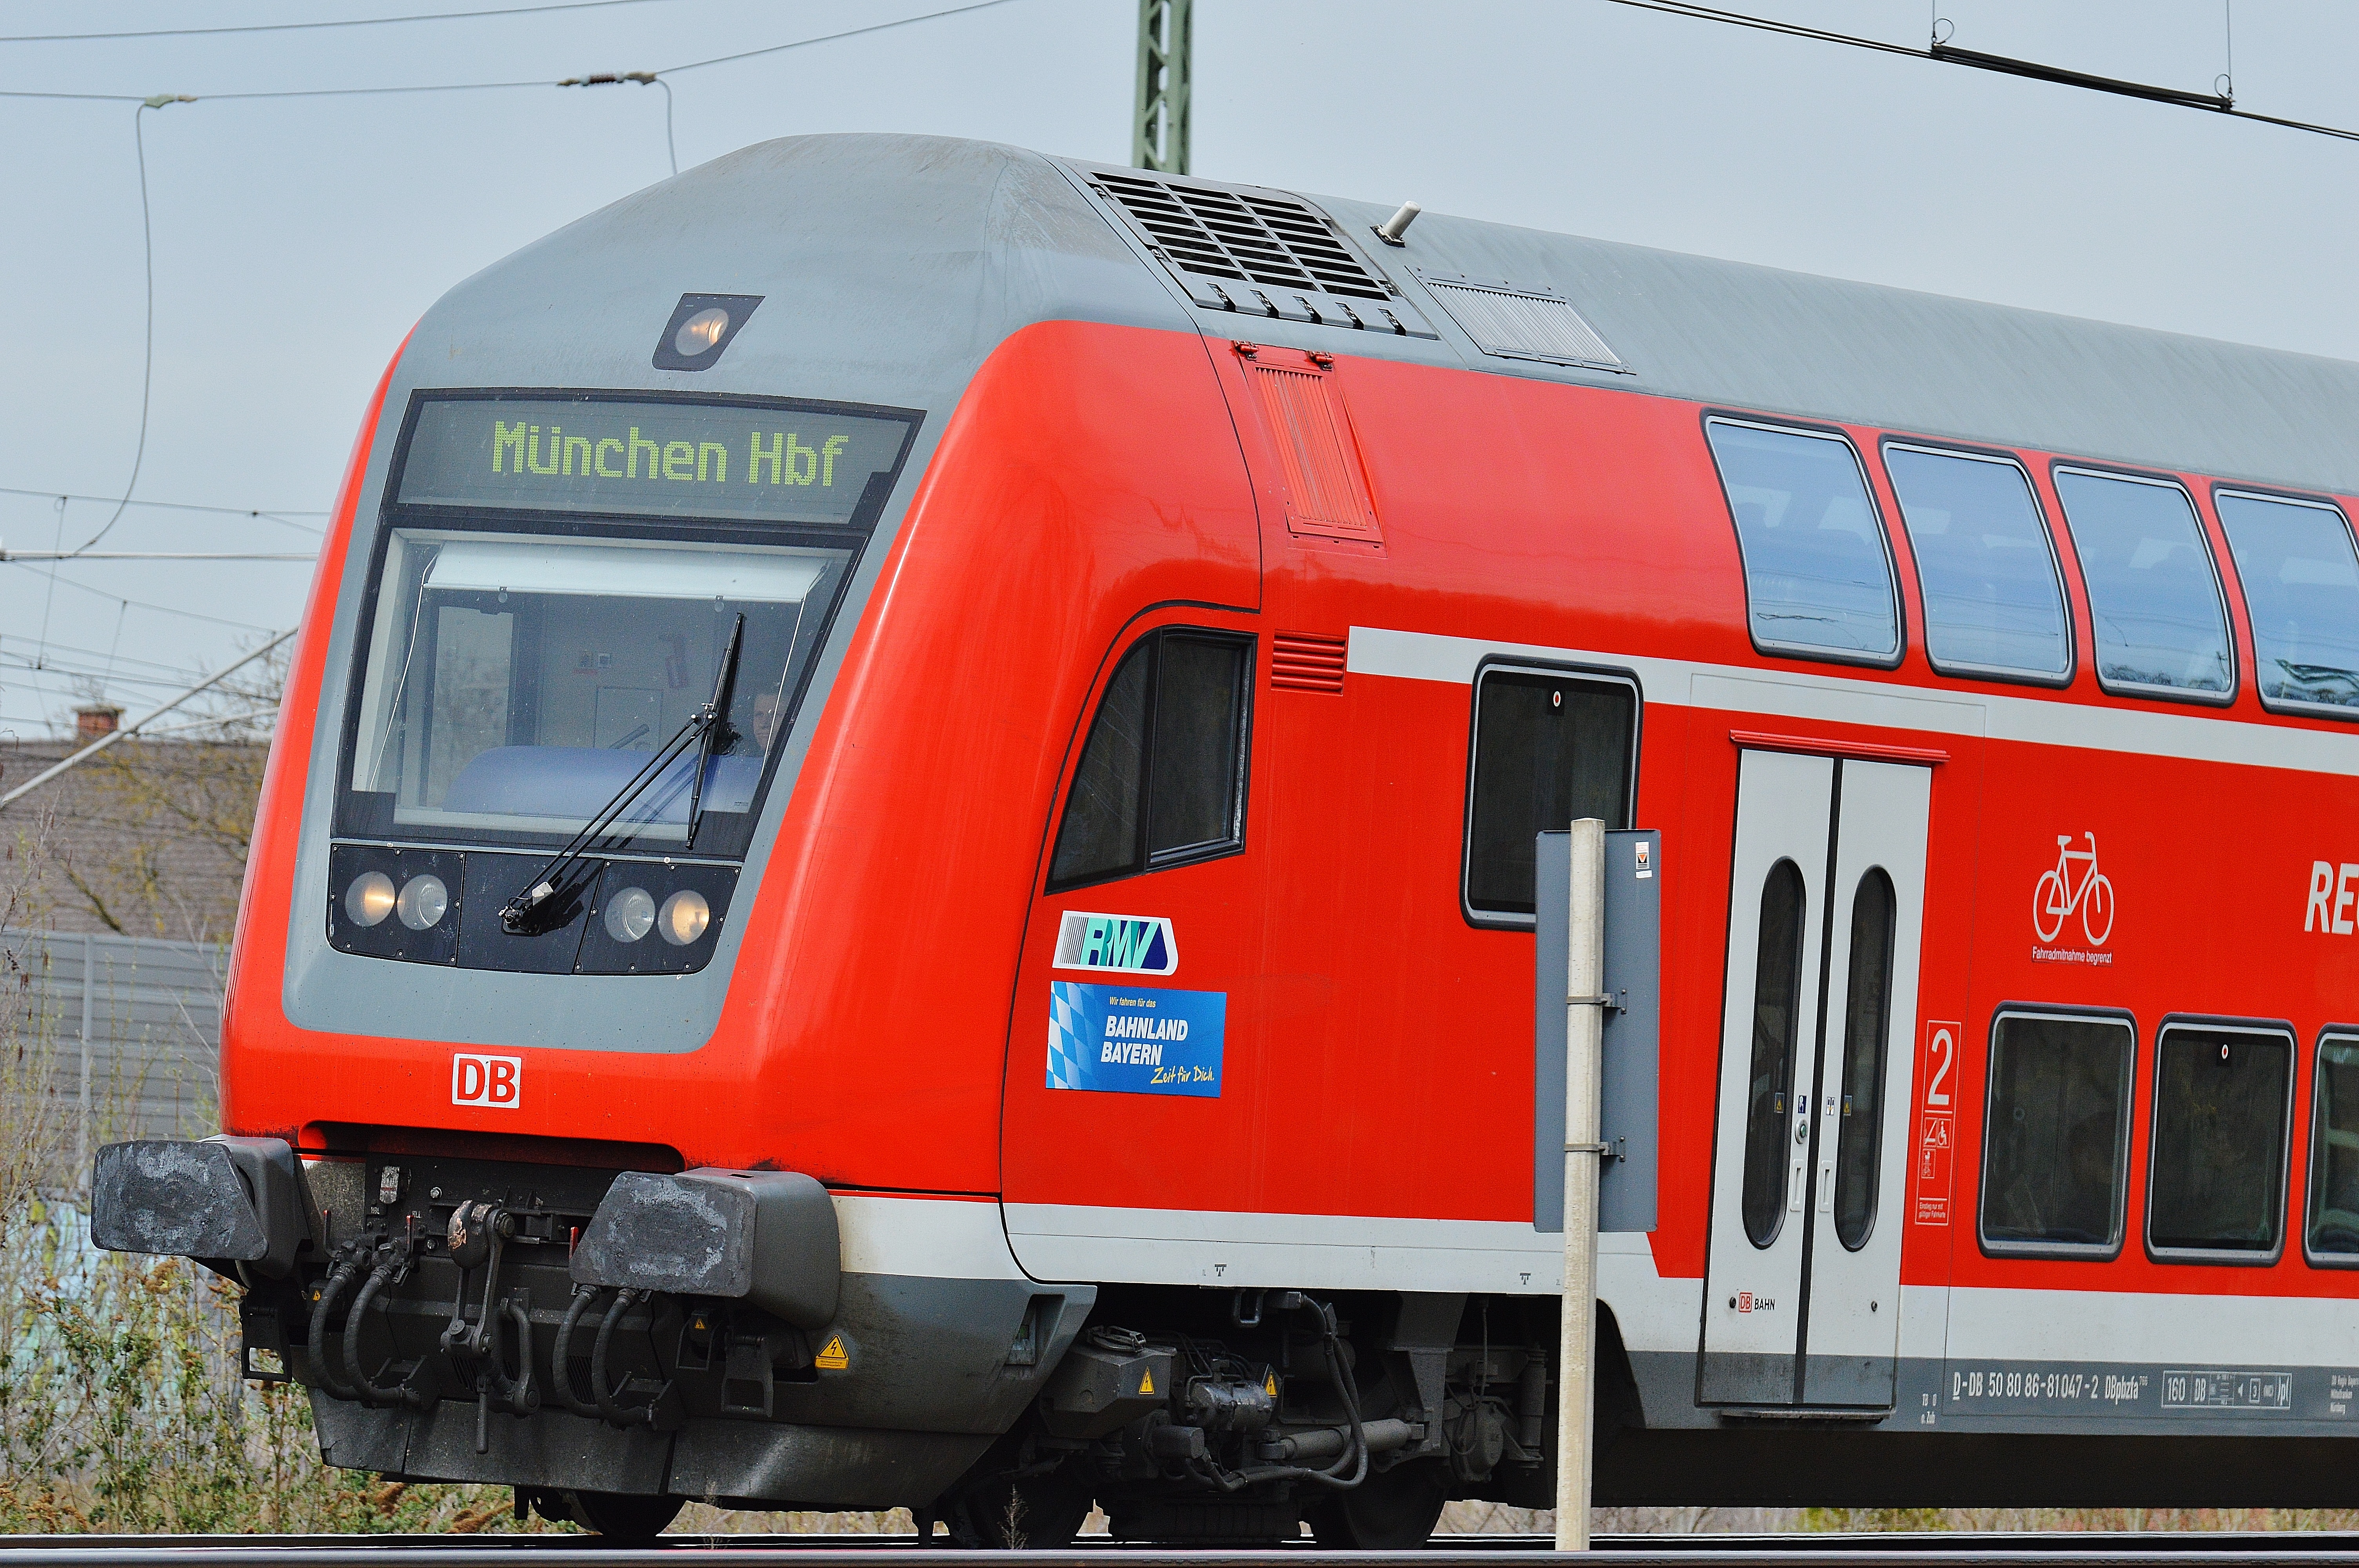
railway, traffic, train, transport, vehicle, electricity, public transport, locomotive, munich, passenger, rail transport, public means of transport, electric locomotive, rail traffic, big city, dynamics, train ride, land vehicle, rolling stock, metropolitan area, railroad car, passenger car